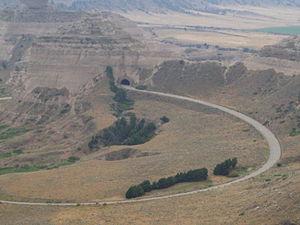
Le Scotts Bluff National Monument est un monument national se situant dans l’État du Nebraska aux États-Unis. Il constitue un point de repère important du XIXᵉ siècle situé sur la piste de l'Oregon et sur la piste des Mormons. Il s'agit d'un monument national formé de plusieurs falaises sur le côté sud de la North Platte River; son nom vient d'une falaise saillante appelée Scotts Bluff, dont le point culminant s'élève à plus de 240 m au-dessus des plaines. Le monument est composé de cinq formations rocheuses nommées Crown Rock, Dome Rock, Eagle Rock, Saddle Rock, et Sentinel Rock.